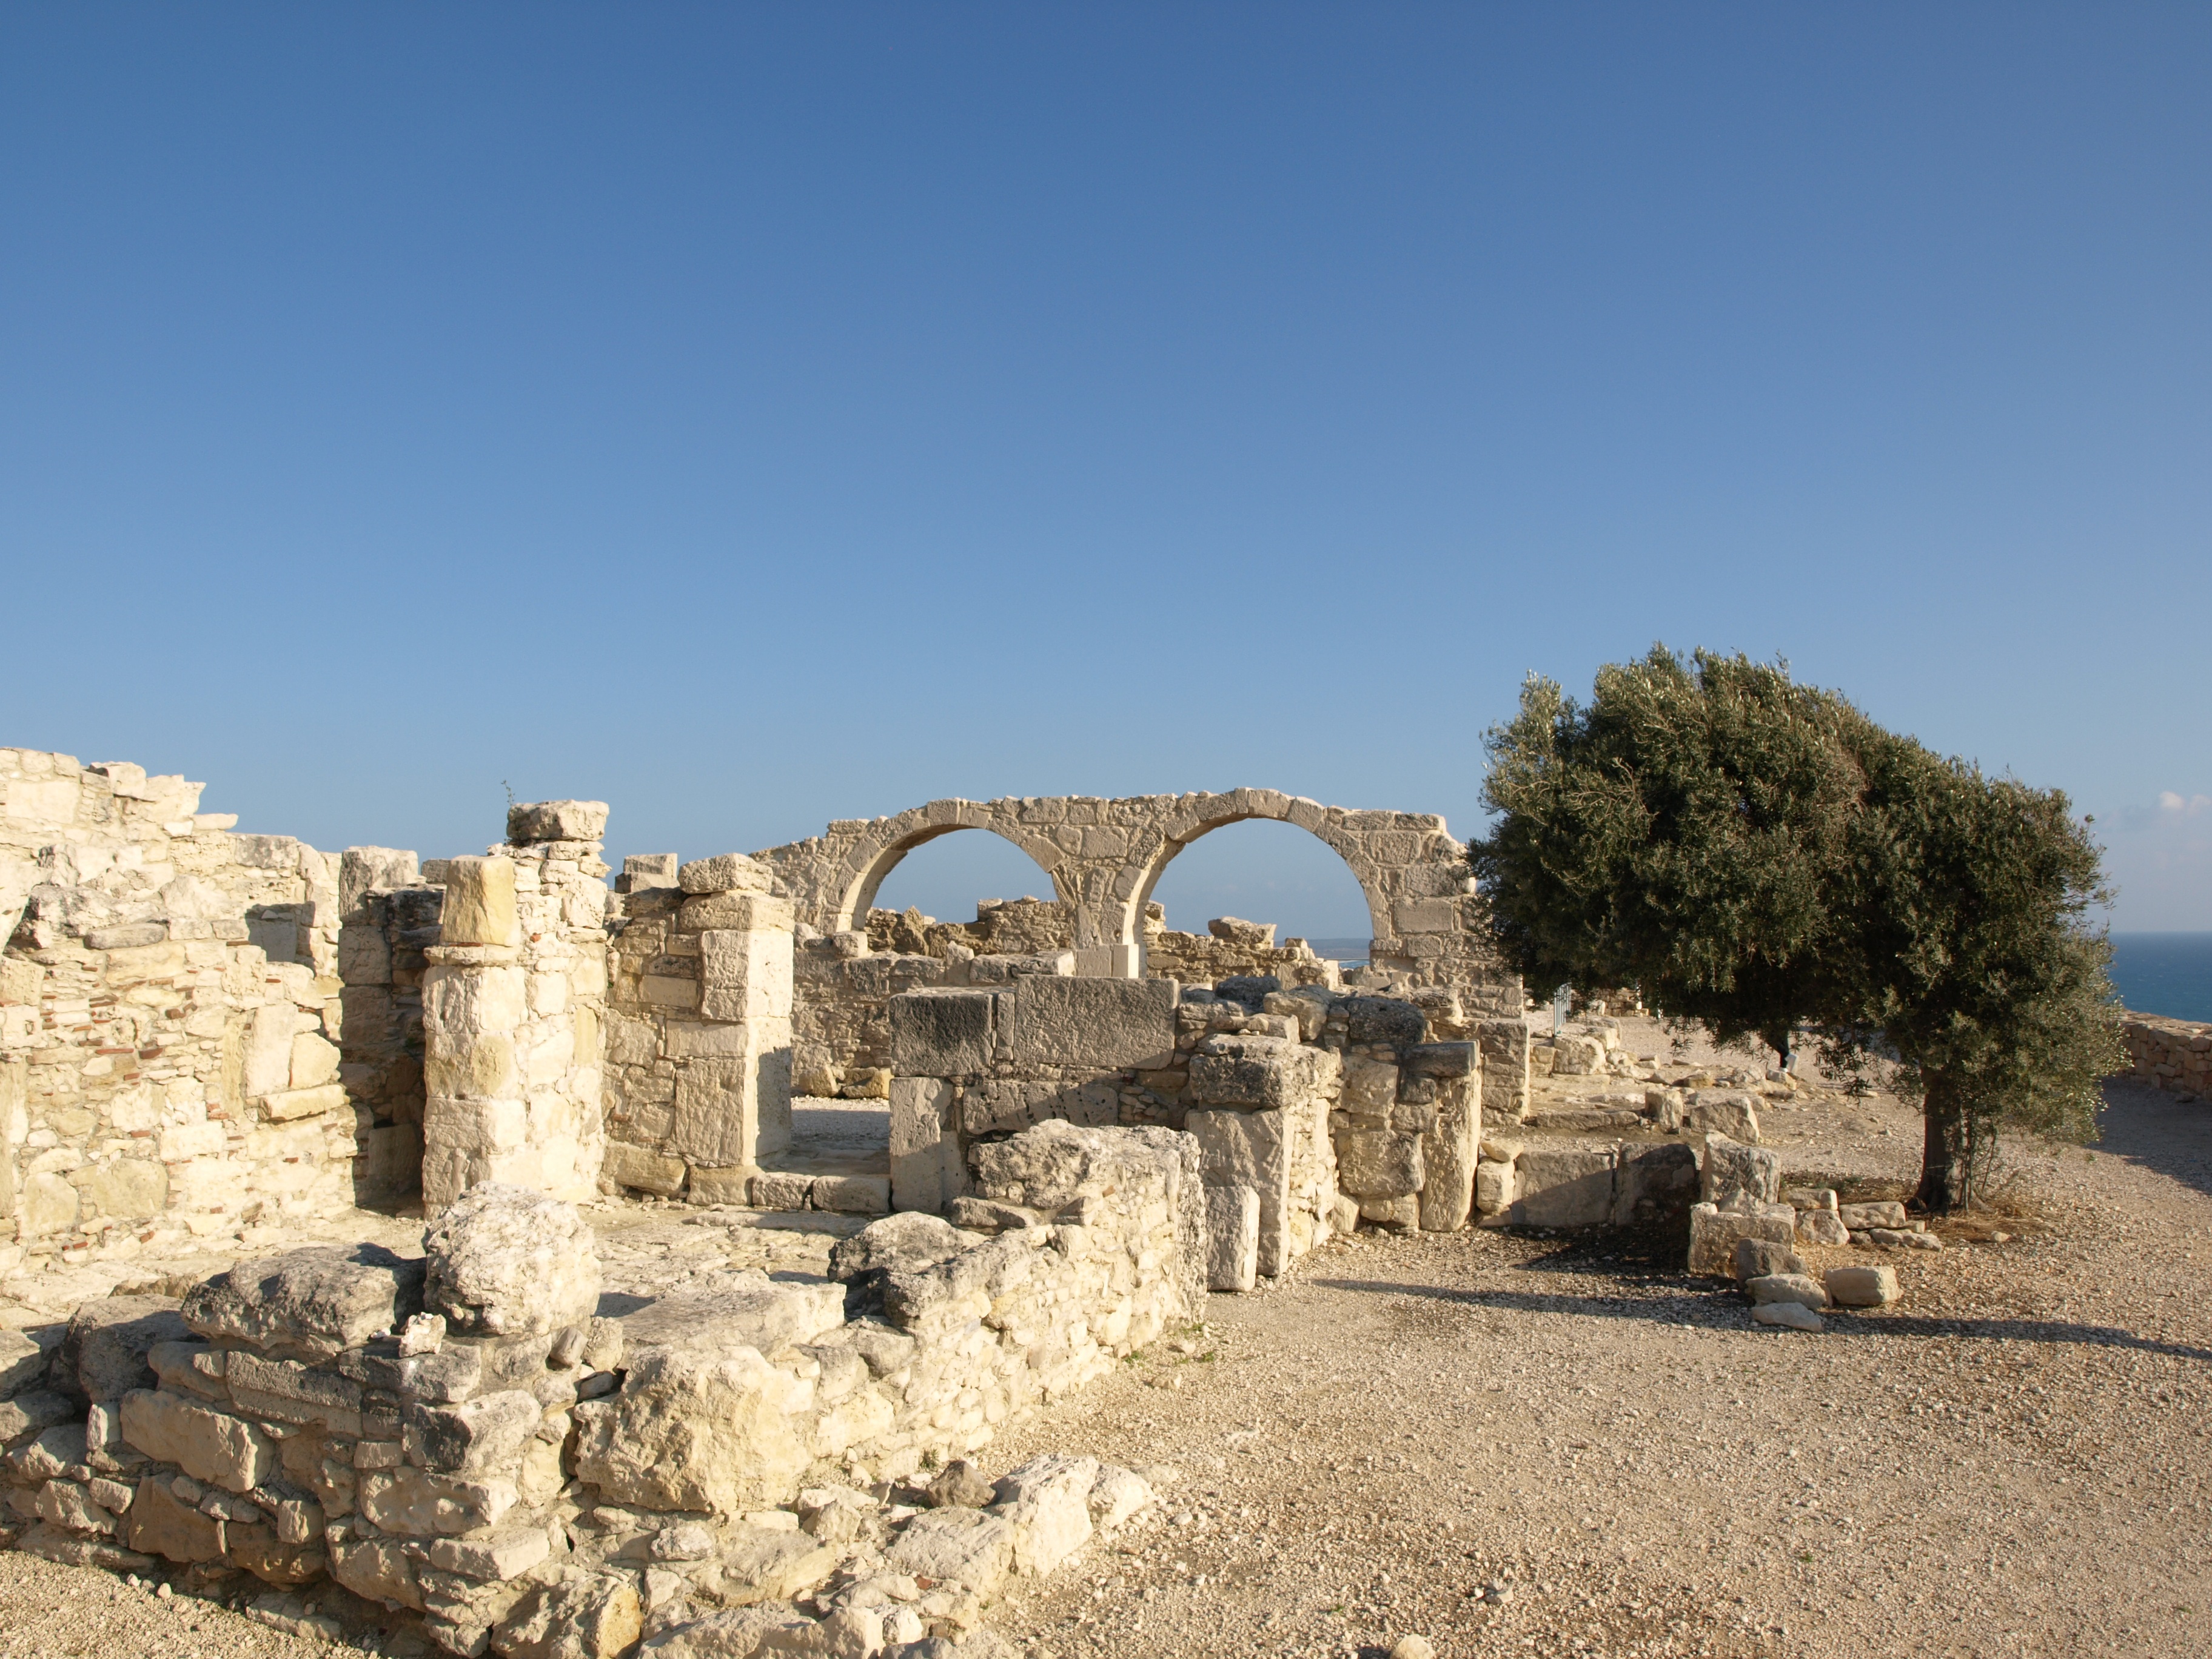
building, arch, landmark, fortification, amphitheatre, ruins, monastery, unesco world heritage site, historic site, ancient history